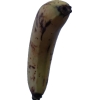
Label: banana